William Moore (Australian politician)

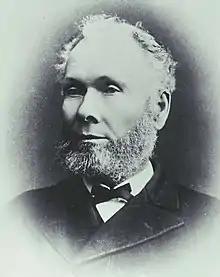
William Moore in the 1898 Australasian Federal Convention Album.

William Moore (26 August 1823 – 9 August 1914) was an Australian politician, President of the Tasmanian Legislative Council from 1889 to 1894.